Basilica of San Magno, Legnano

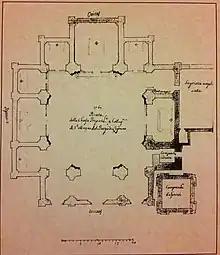
Plan of the basilica of San Magno dating back to 1761 and contained in the "Proceedings of the pastoral visit of card. Giuseppe Pozzobonelli"

The entrance to the basilica, originally facing the and the Chapel of the Immaculate Conception was moved in 1610 to its present location. This entrance was walled off and transformed into an atrium to the Chapel of the Immaculate Conception. The second original entrance, located in the Chapel of the Feast of the Cross, faced the clergy houses to the basilica's south. This entrance was also walled off, and two new entrances opened on the front facade facing the Piazza San Magno.